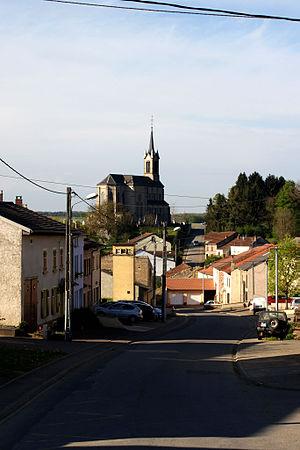
Rue Saint-Éloi, Flastroff, Moselle, France
Flastroff est une commune française située dans le département de la Moselle, en région Grand Est.